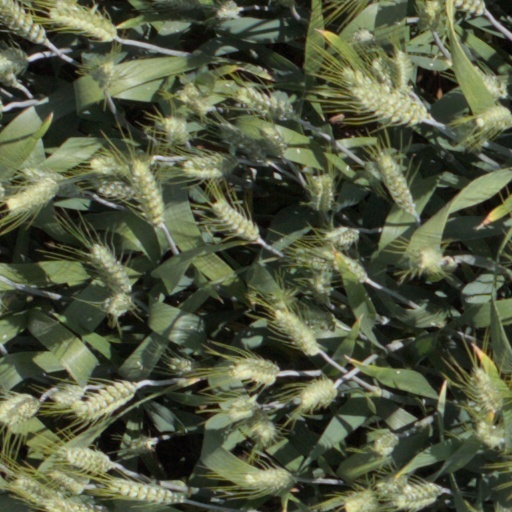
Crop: wheat